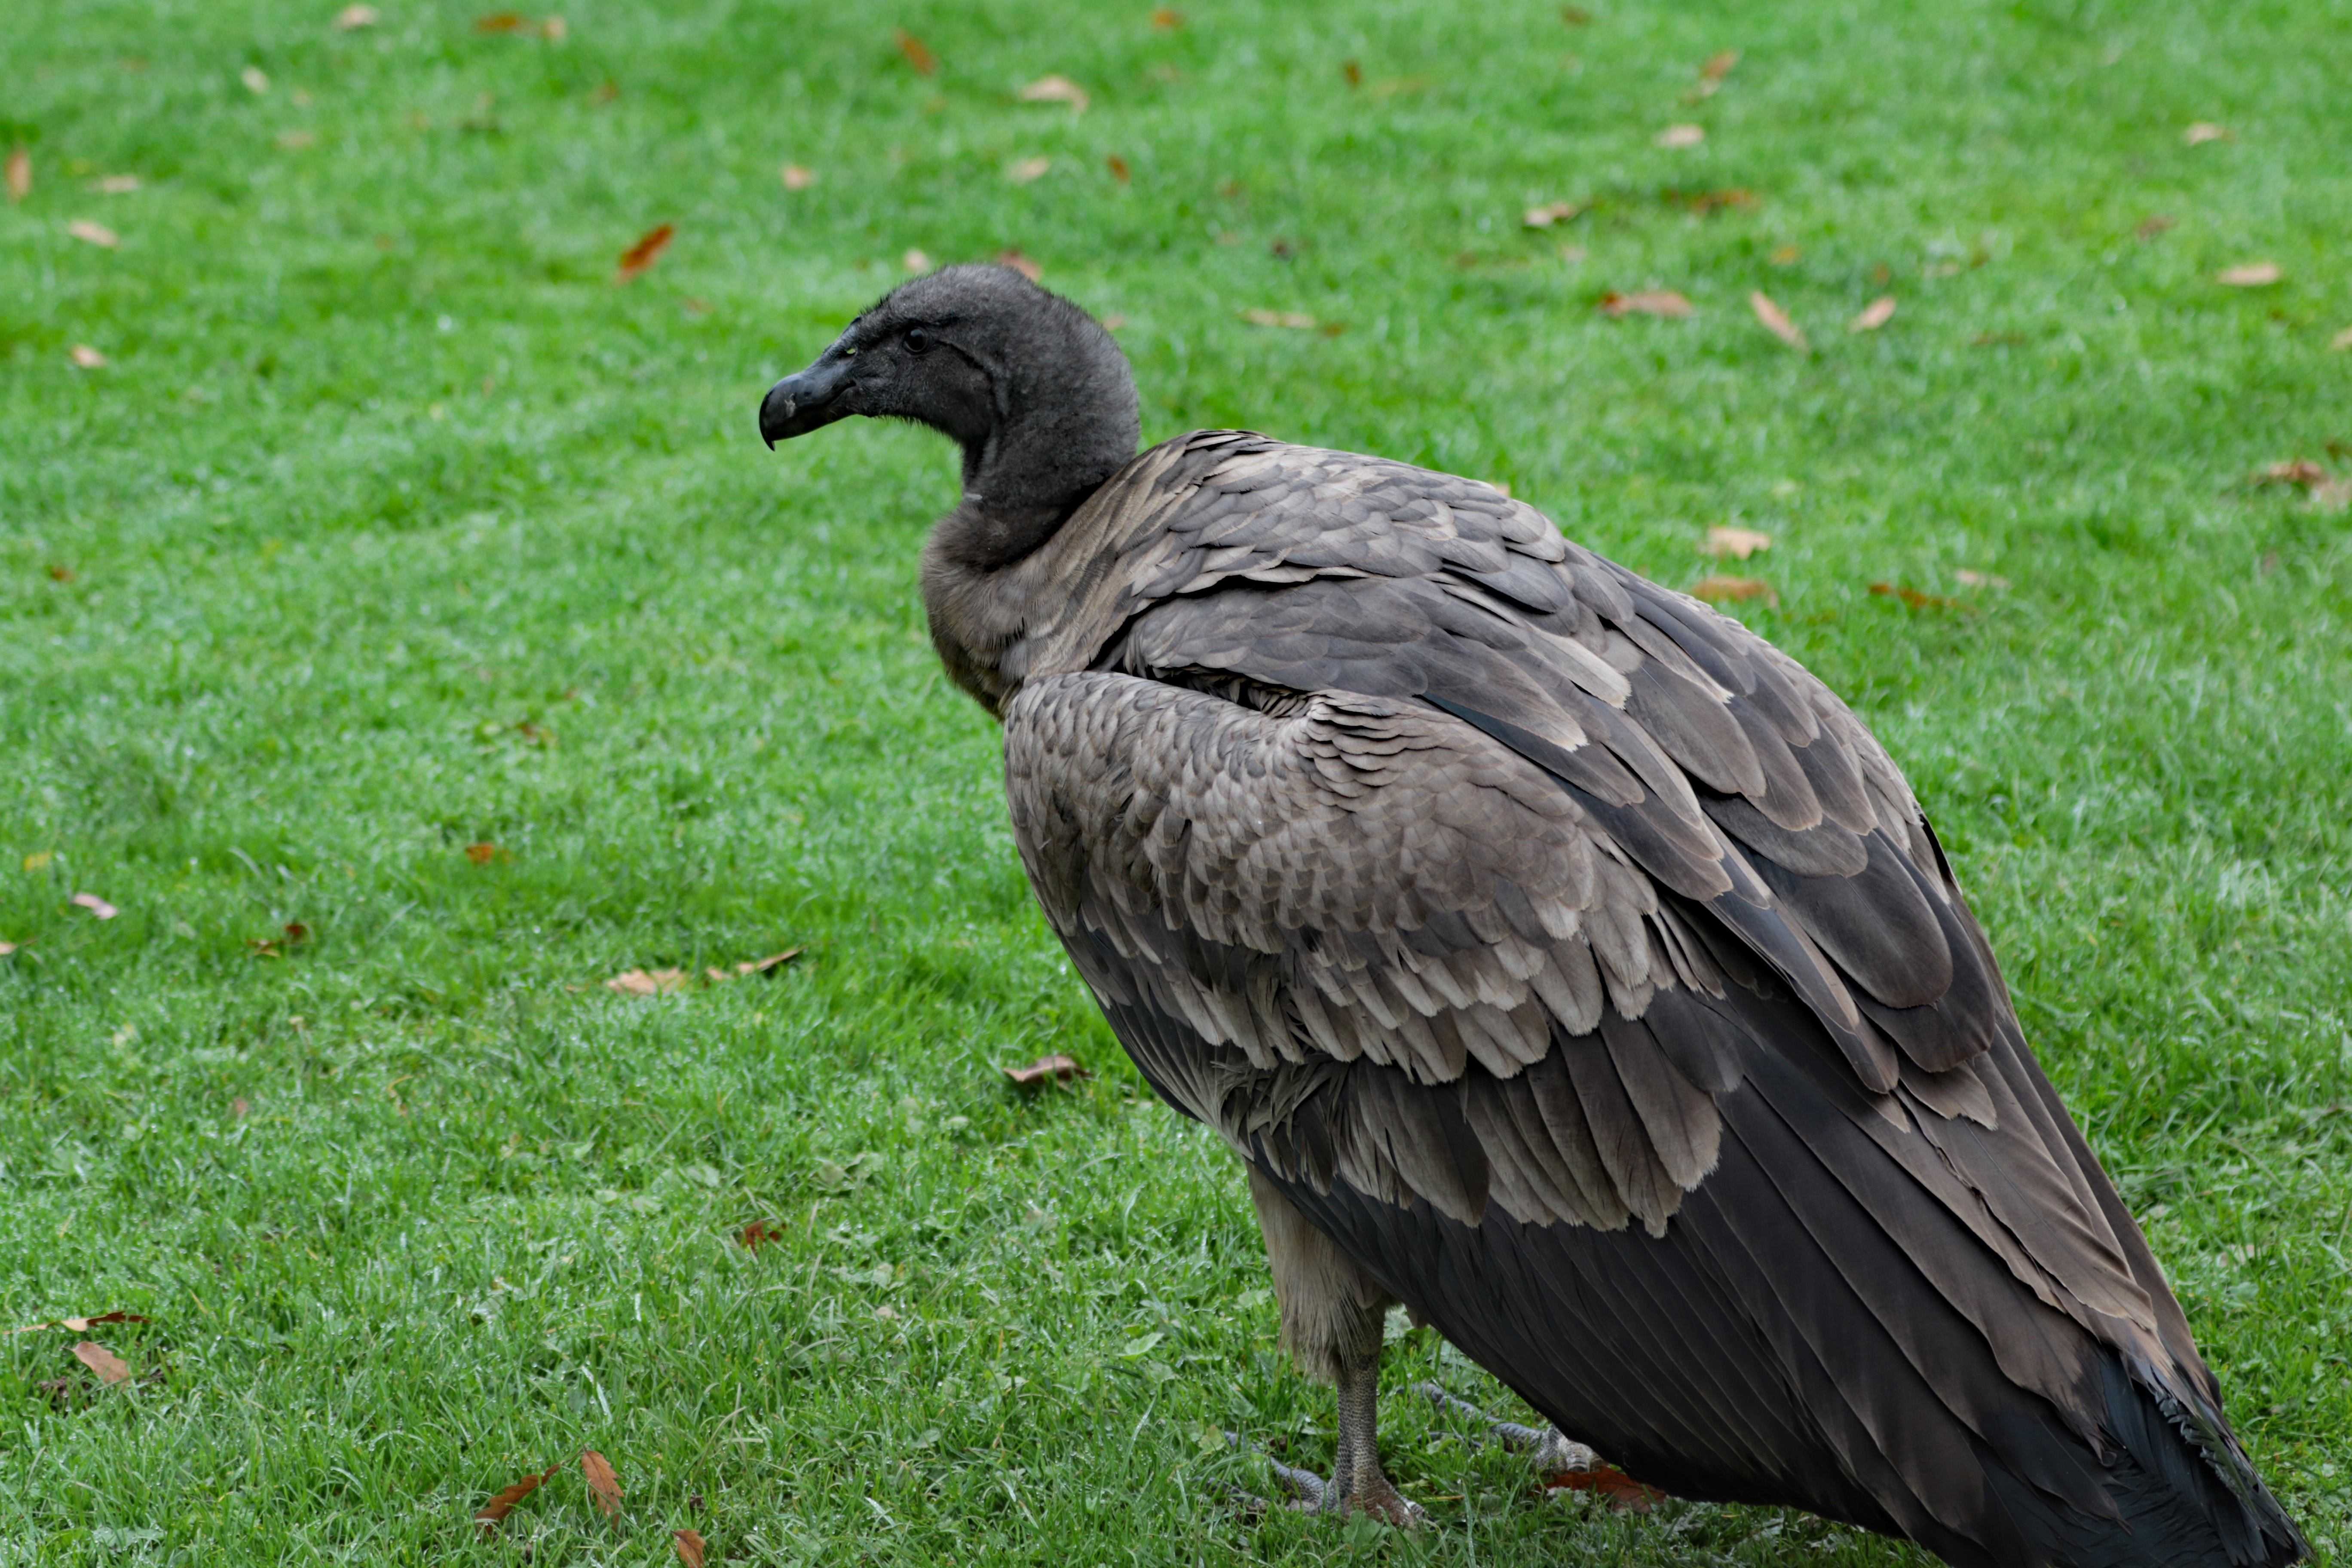
nature, outdoor, bird, wing, animal, wildlife, portrait, beak, predator, fauna, raptor, majestic, vertebrate, carnivore, vulture, condor, scavenger, baby condor, carrion